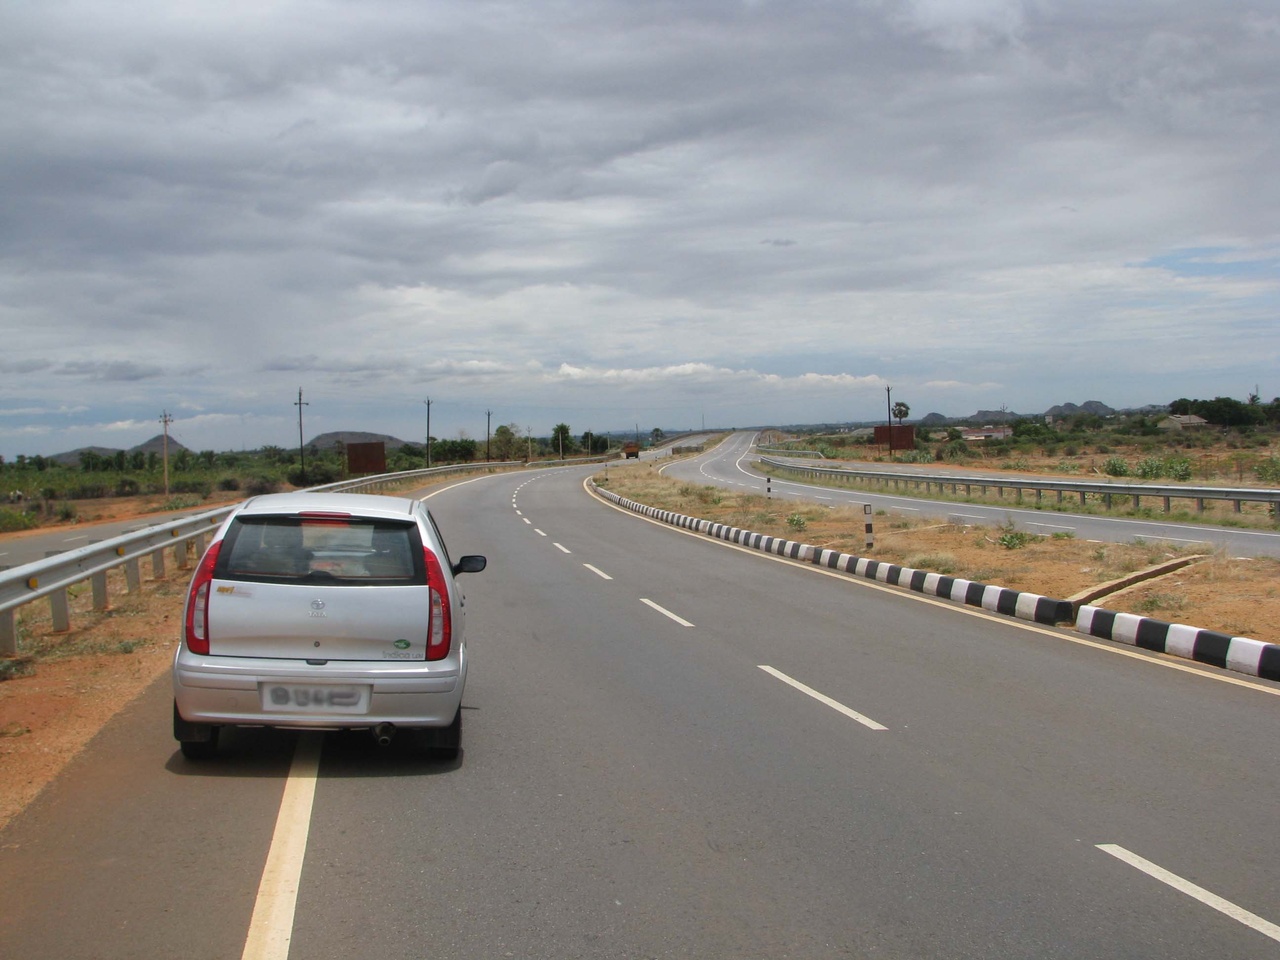
NH 7 from Kaniyakumari to Madurai